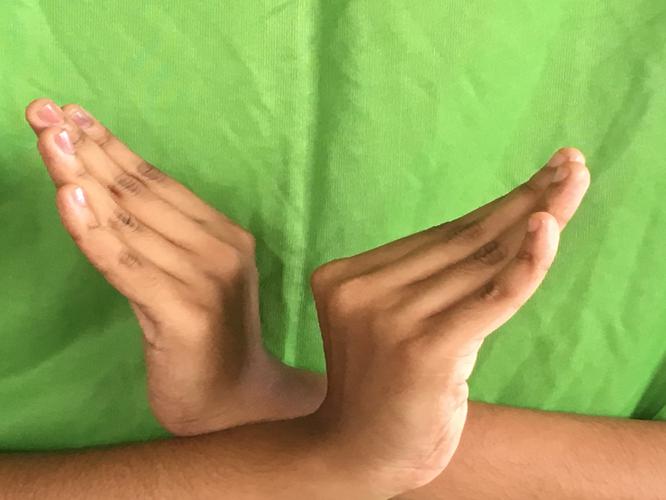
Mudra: Nagabandha
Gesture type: double_hand